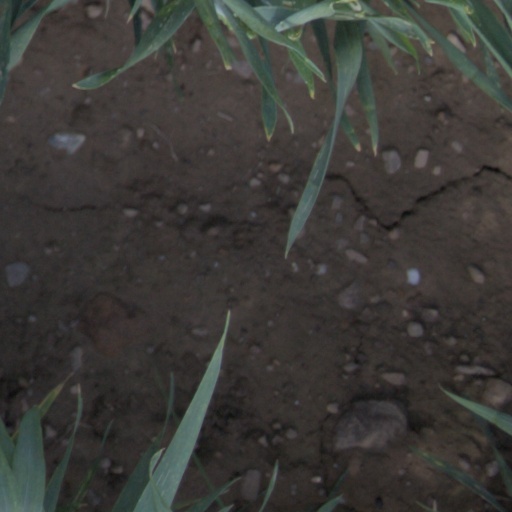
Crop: wheat